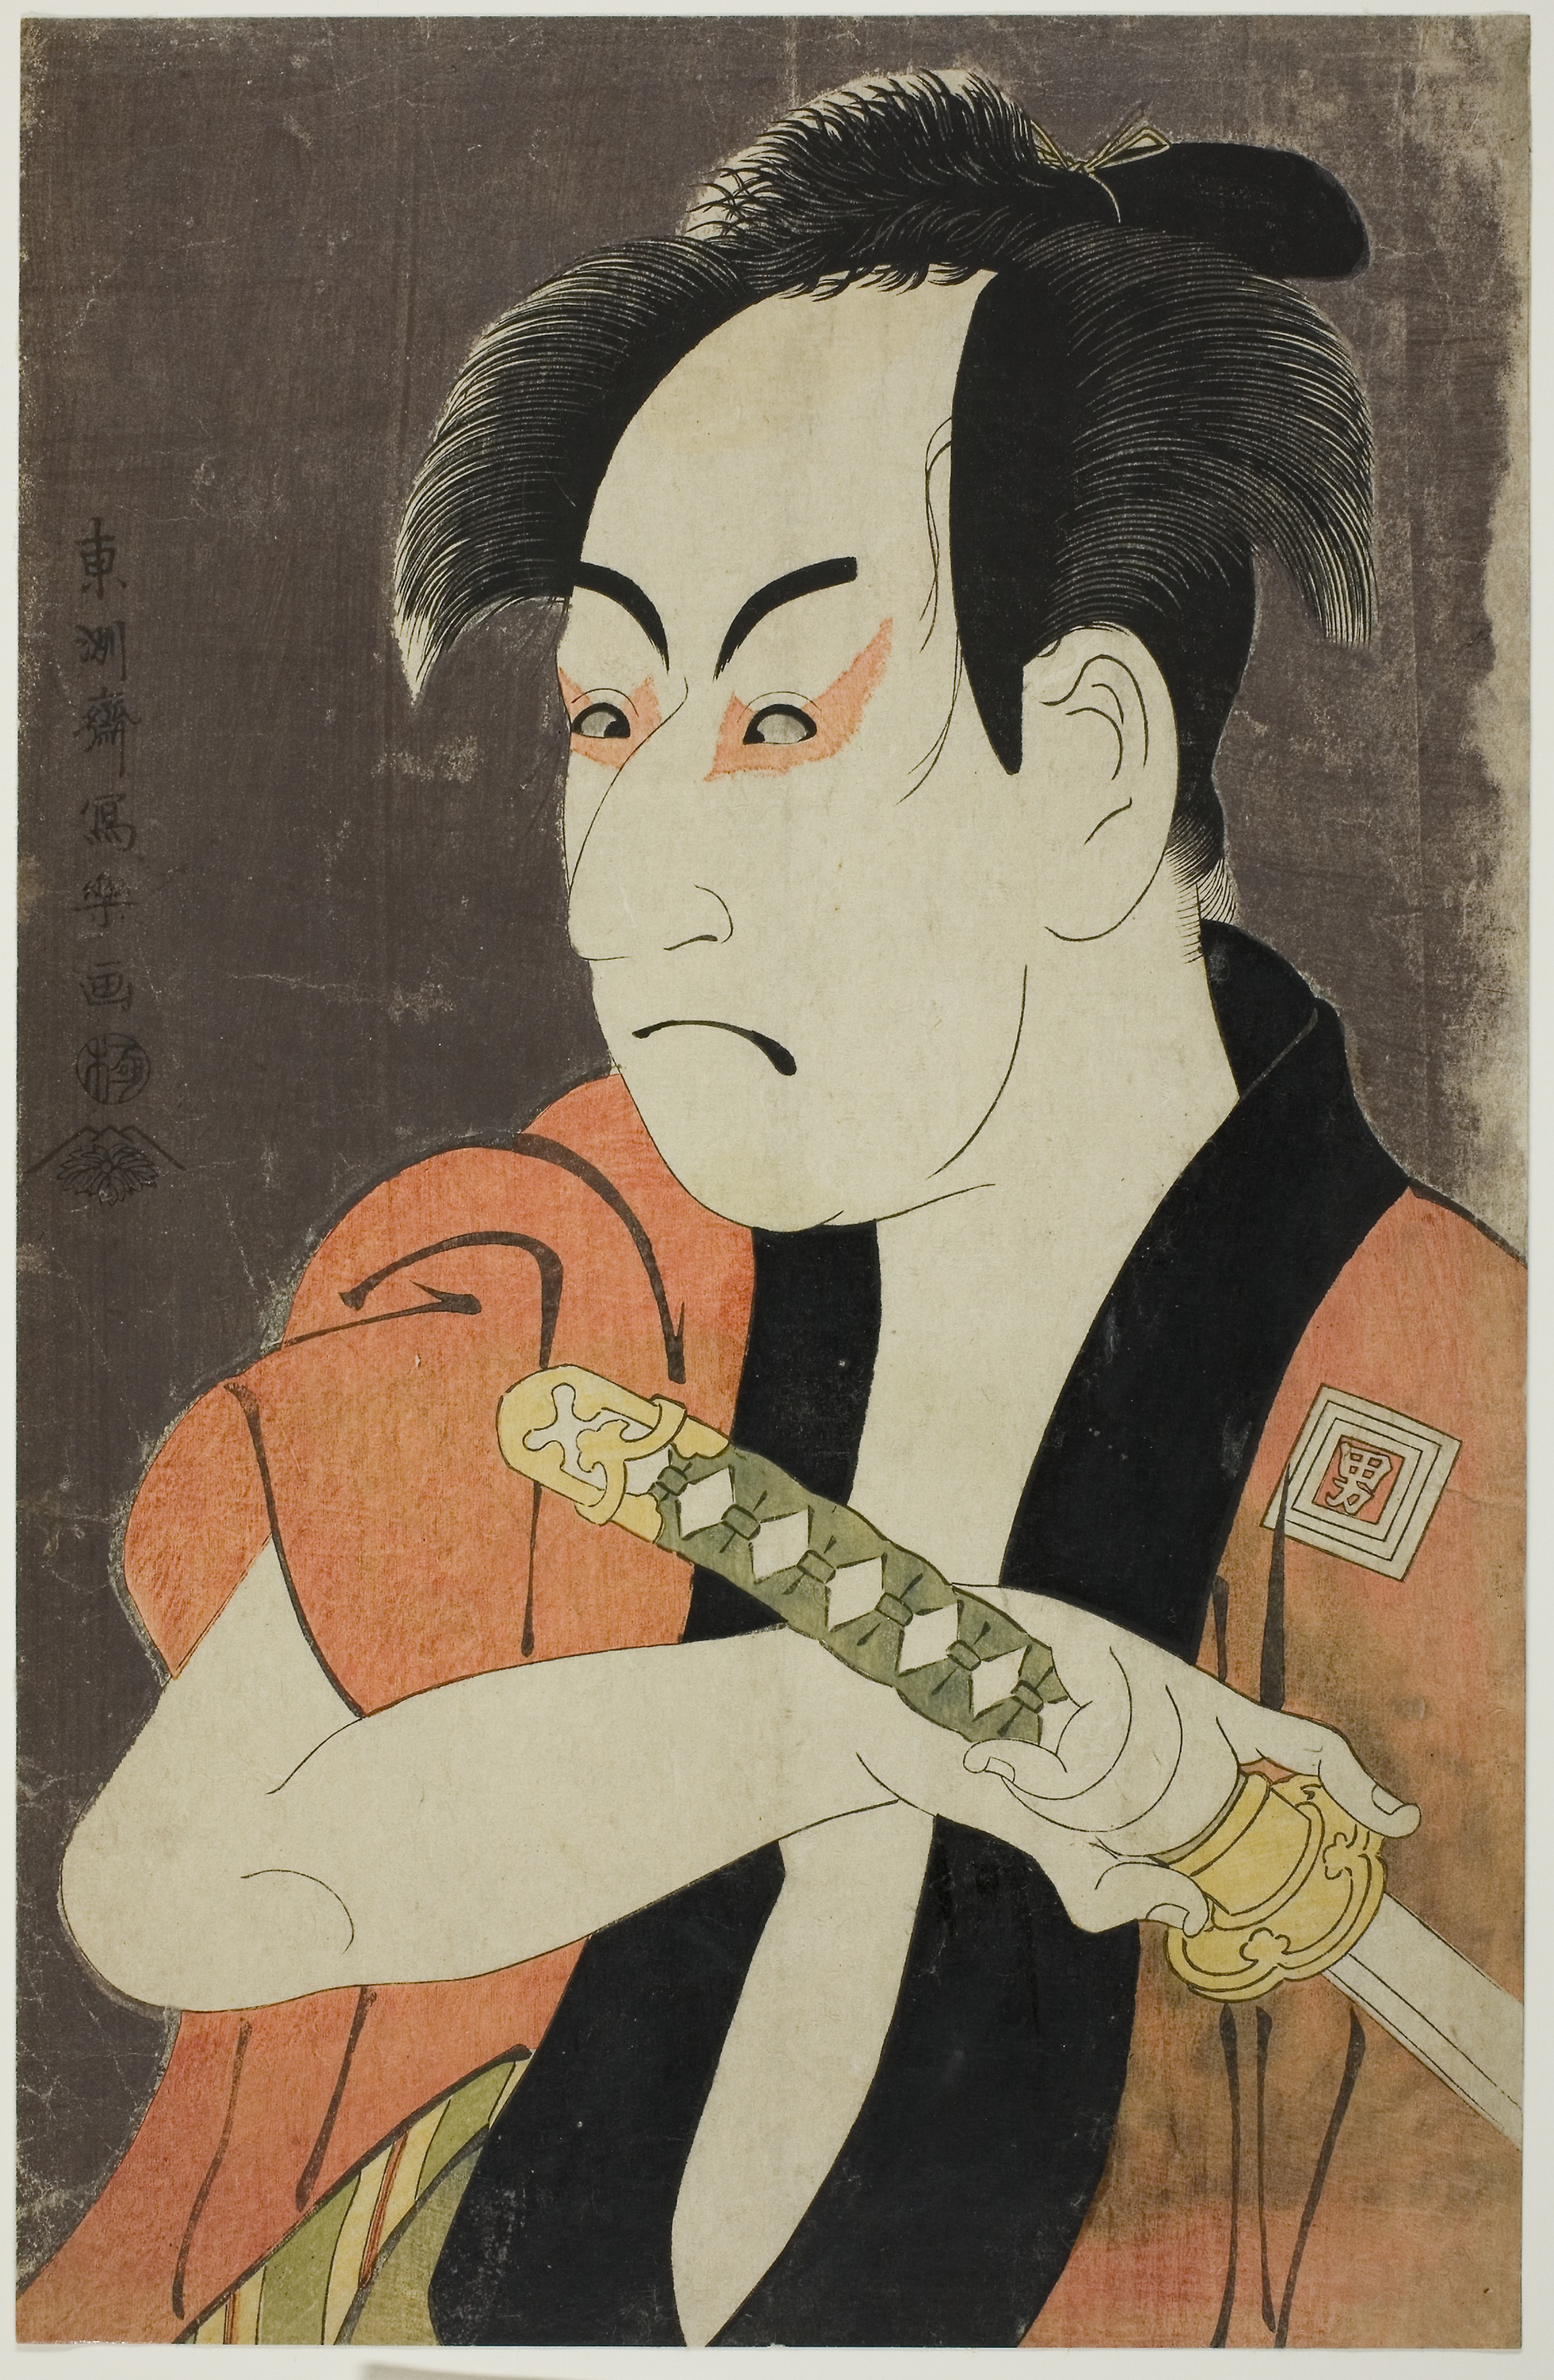
cartoon, illustration, art, painting, black hair, visual arts, fictional character, modern art, portrait, drawing, style